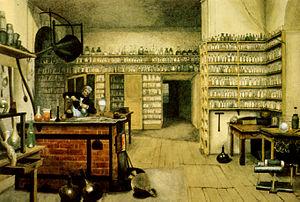
Michael Faraday dans son laboratoire, par Harriet Moore Polski: Michael Faraday w jego laboratorium, autorstwa Harriet Moore
Michael Faraday est un physicien et un chimiste britannique, connu pour ses travaux fondamentaux dans le domaine de l'électromagnétisme, l'électrochimie, le diamagnétisme, et l'électrolyse. Il donne son nom à de multiples lois et phénomènes dans ces domaines, notamment la loi de Faraday en induction électromagnétique, les lois de Faraday en électrochimie, l'effet Faraday, ou encore à des dispositifs expérimentaux comme la cage de Faraday et la cavité de Faraday. Le farad, unité de capacité électrique, est également nommée en son honneur.